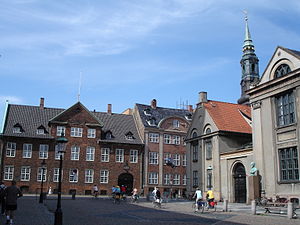
Bispegården (København)
Bispegården set fra Frue Plads med universitetet til højre.
Bispegården er den officielle bolig og kontor for Københavns biskop. Den er placeret på hjørnet af Nørregade og Studiestræde overfor domkirken Vor Frue Kirke og Frue Plads i Indre By. Det lille Bispetorvet ved siden af er opkaldt efter bygningen.